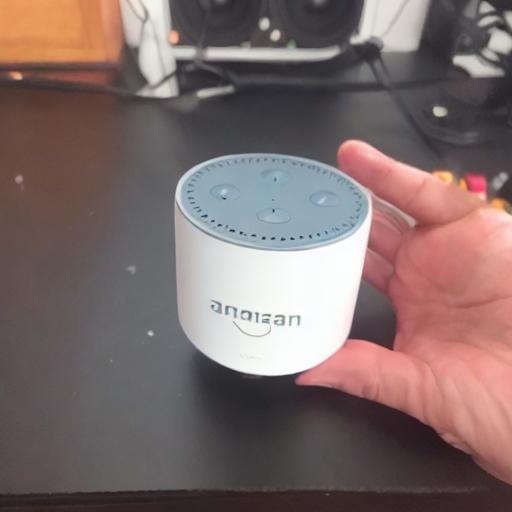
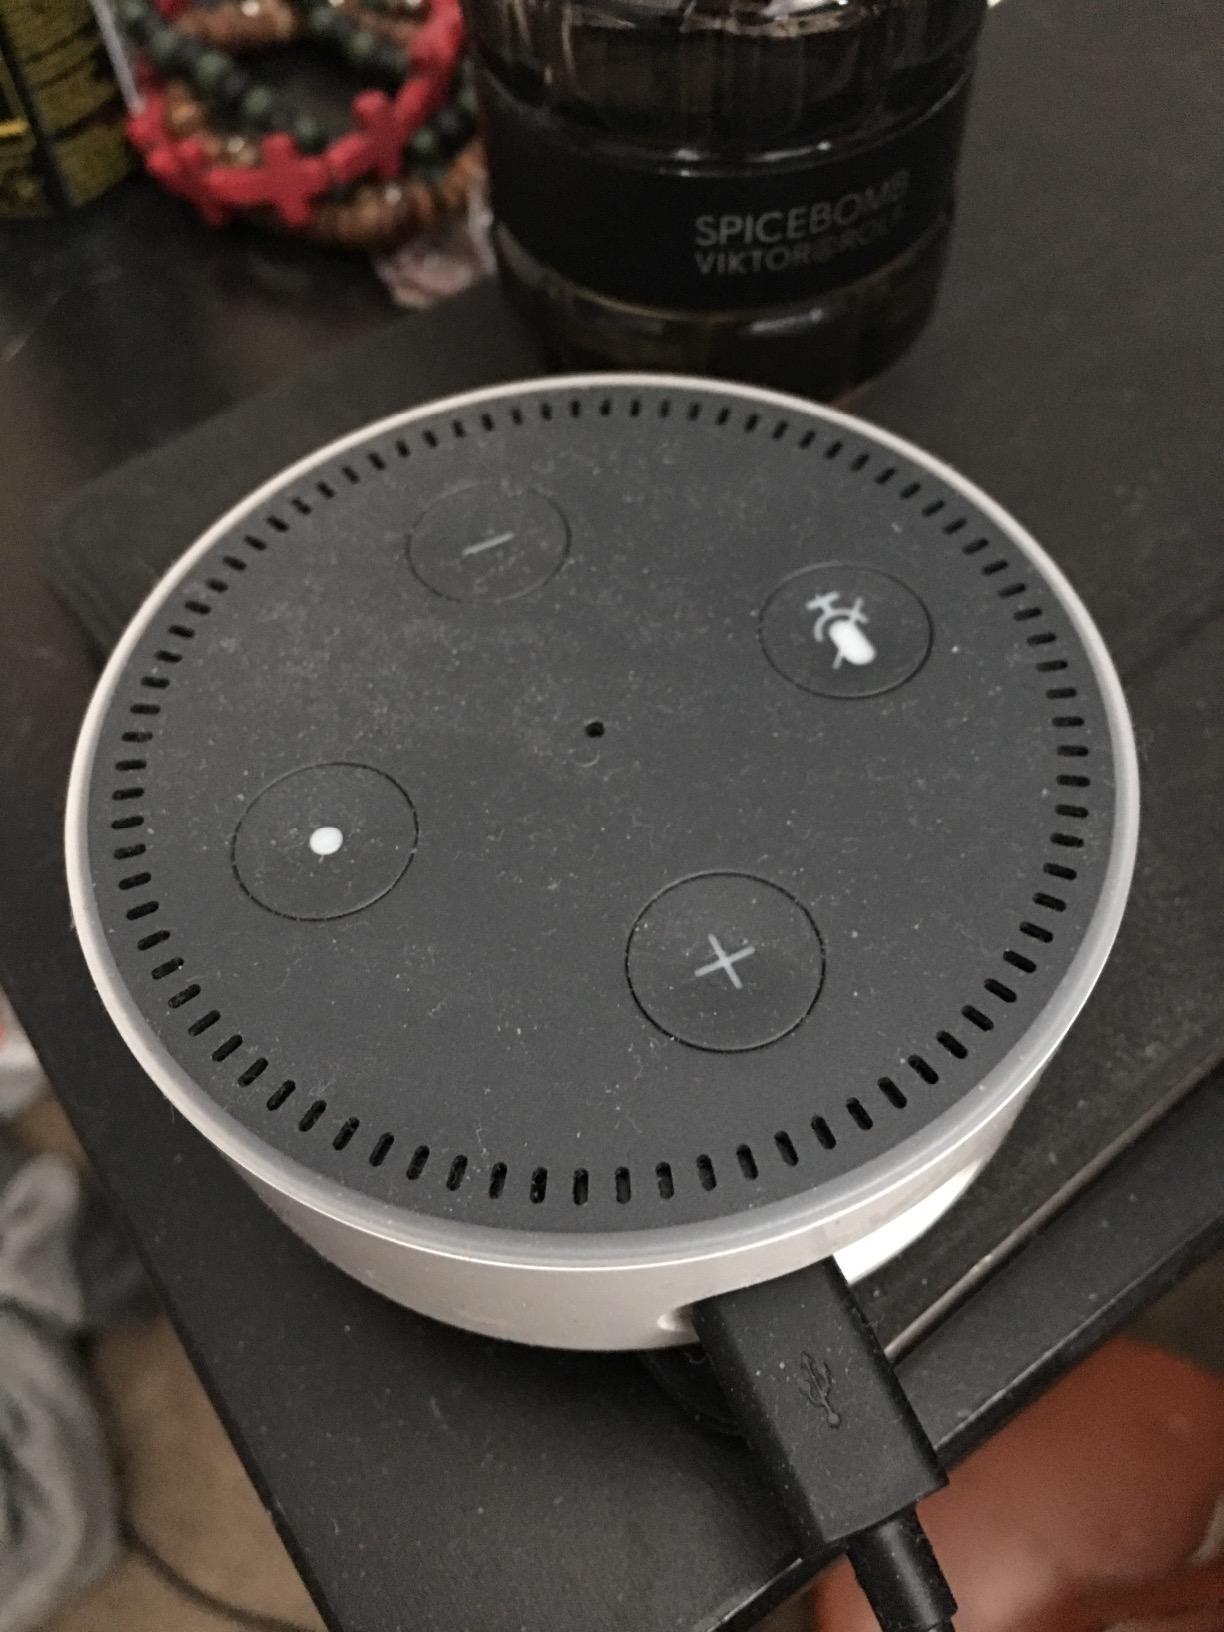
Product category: speaker
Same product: no